136th Airlift Wing

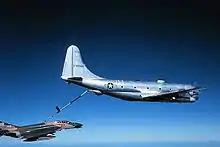
181st Air Refueling Squadron KC-97L Stratotanker. AF Ser. No. 53-0360, refueling an 81st Tactical Fighter Wing F-4E Phantom II circa 1975. This KC-97 is now in the collection of the Malmstrom Museum at Malmstrom AFB, displayed as AF Ser. No. 52-2638.

In August 1961, as part of an Air Defense Command re-organization, the Wing's assignment to the ADC Oklahoma City Air Defense Sector was terminated with the inactivation of the OCADS, and the 136th was transferred to Tactical Air Command. As part of the reorganization: